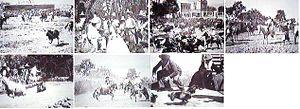
Ixtlahuacán de los Membrillos est une ville et une municipalité de la zone métropolitaine de Guadalajara dans l'État mexicain de Jalisco. La municipalité a 53 045 habitants en 2015.